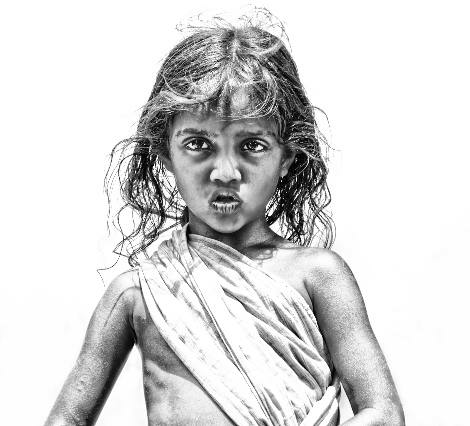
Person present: Yes